Shantanu Maheshwari

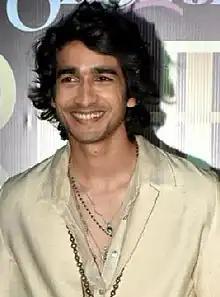
Maheshwari in 2023

Shantanu Maheshwari (born 7 March 1991) is an Indian actor, dancer, and choreographer. He gained fame for his debut role as Swayam Shekhawat in the popular youth television show "Dil Dosti Dance". Shantanu's impressive dance skills earned him widespread recognition, leading to his victory in "". He has also represented India internationally as part of the Desi Hoppers dance crew, winning the "World of Dance" Championship in Los Angeles. Additionally, he made his Bollywood debut in Sanjay Leela Bhansali's "Gangubai Kathiawadi" (2022) which earned him the IIFA Award for Star Debut of the Year – Male.